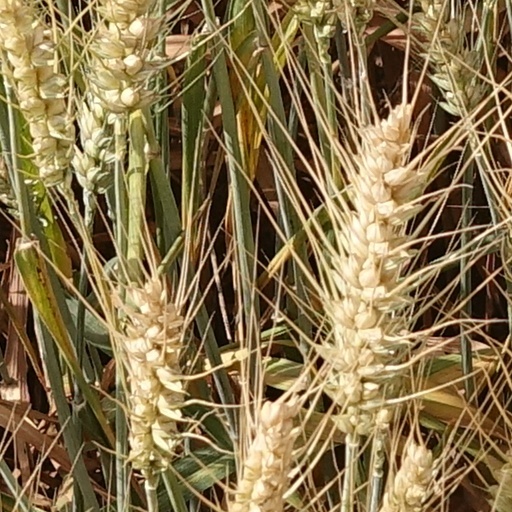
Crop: wheat